Oliver Loode

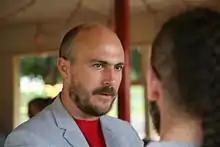
Oliver Loode on the conference of Fenno-Ugric youth organization MAFUN in Estonia, Tartu in 2015

Oliver Loode (born March 19, 1974, in Tallinn) is an Estonian human rights activist of the international Finno-Ugric movement and Member of United Nations Permanent Forum on Indigenous Issues (UNPFII) for the term 2014–2016.